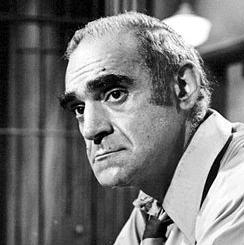
Age: 55